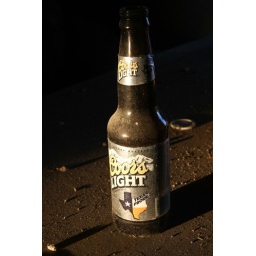
I found this old Coors Light bottle with a Texas logo in an abandoned house on my family's ranch.